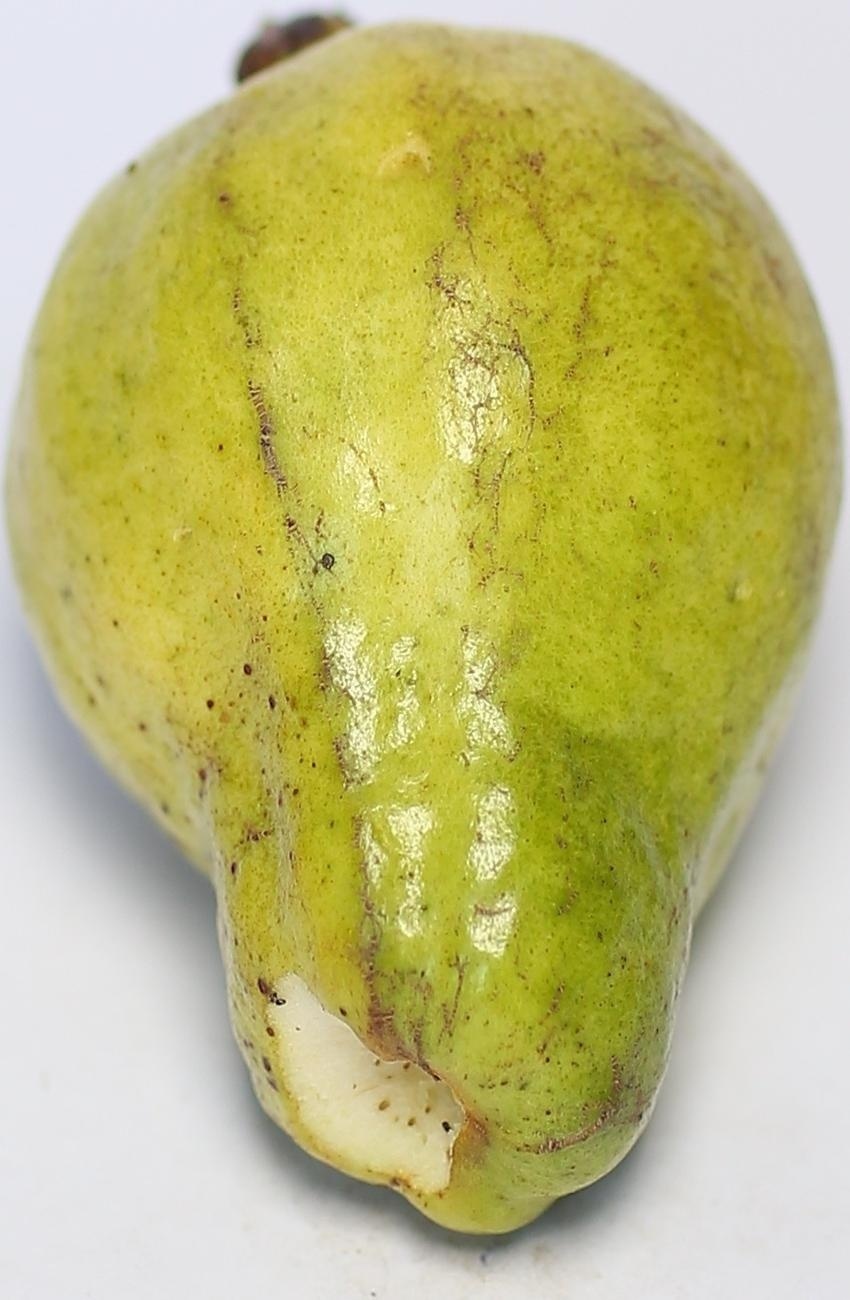
Maturity: mature-green
Variety: local-sindhi